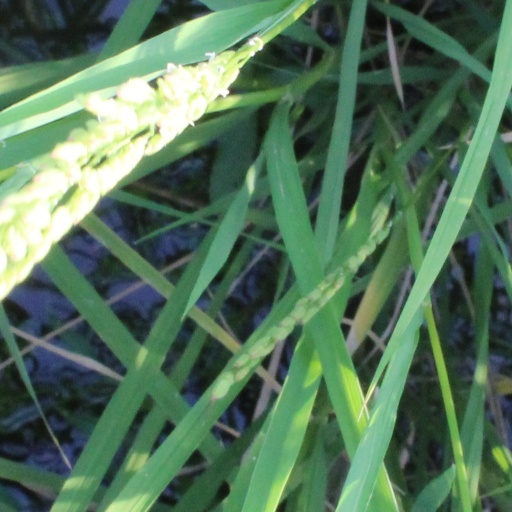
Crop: rice